Hummel Aviation

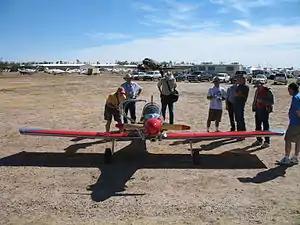
Hummel Bird

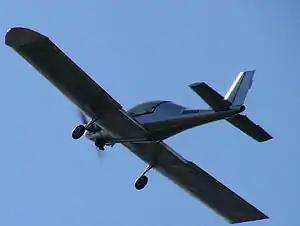
Hummel UltraCruiser

Hummel Aviation is an American aircraft manufacturer based in Bryan, Ohio and founded by James Morris (Morry) Hummel in 1983. The company specializes in the design and manufacture of ultralight aircraft in the form of plans and kits for amateur construction.